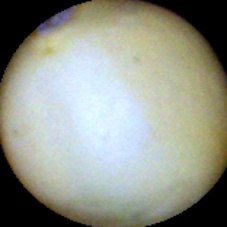
Label: Intact